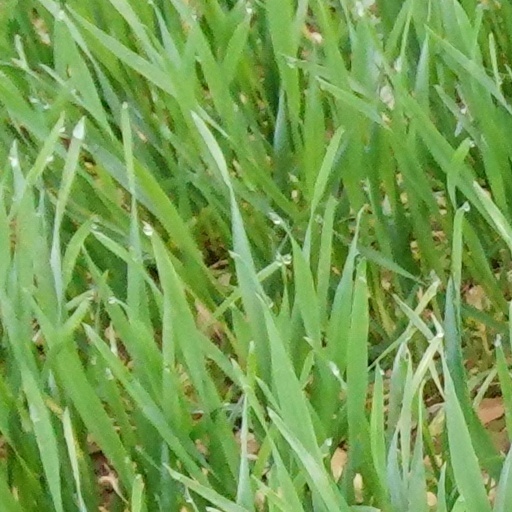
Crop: wheat